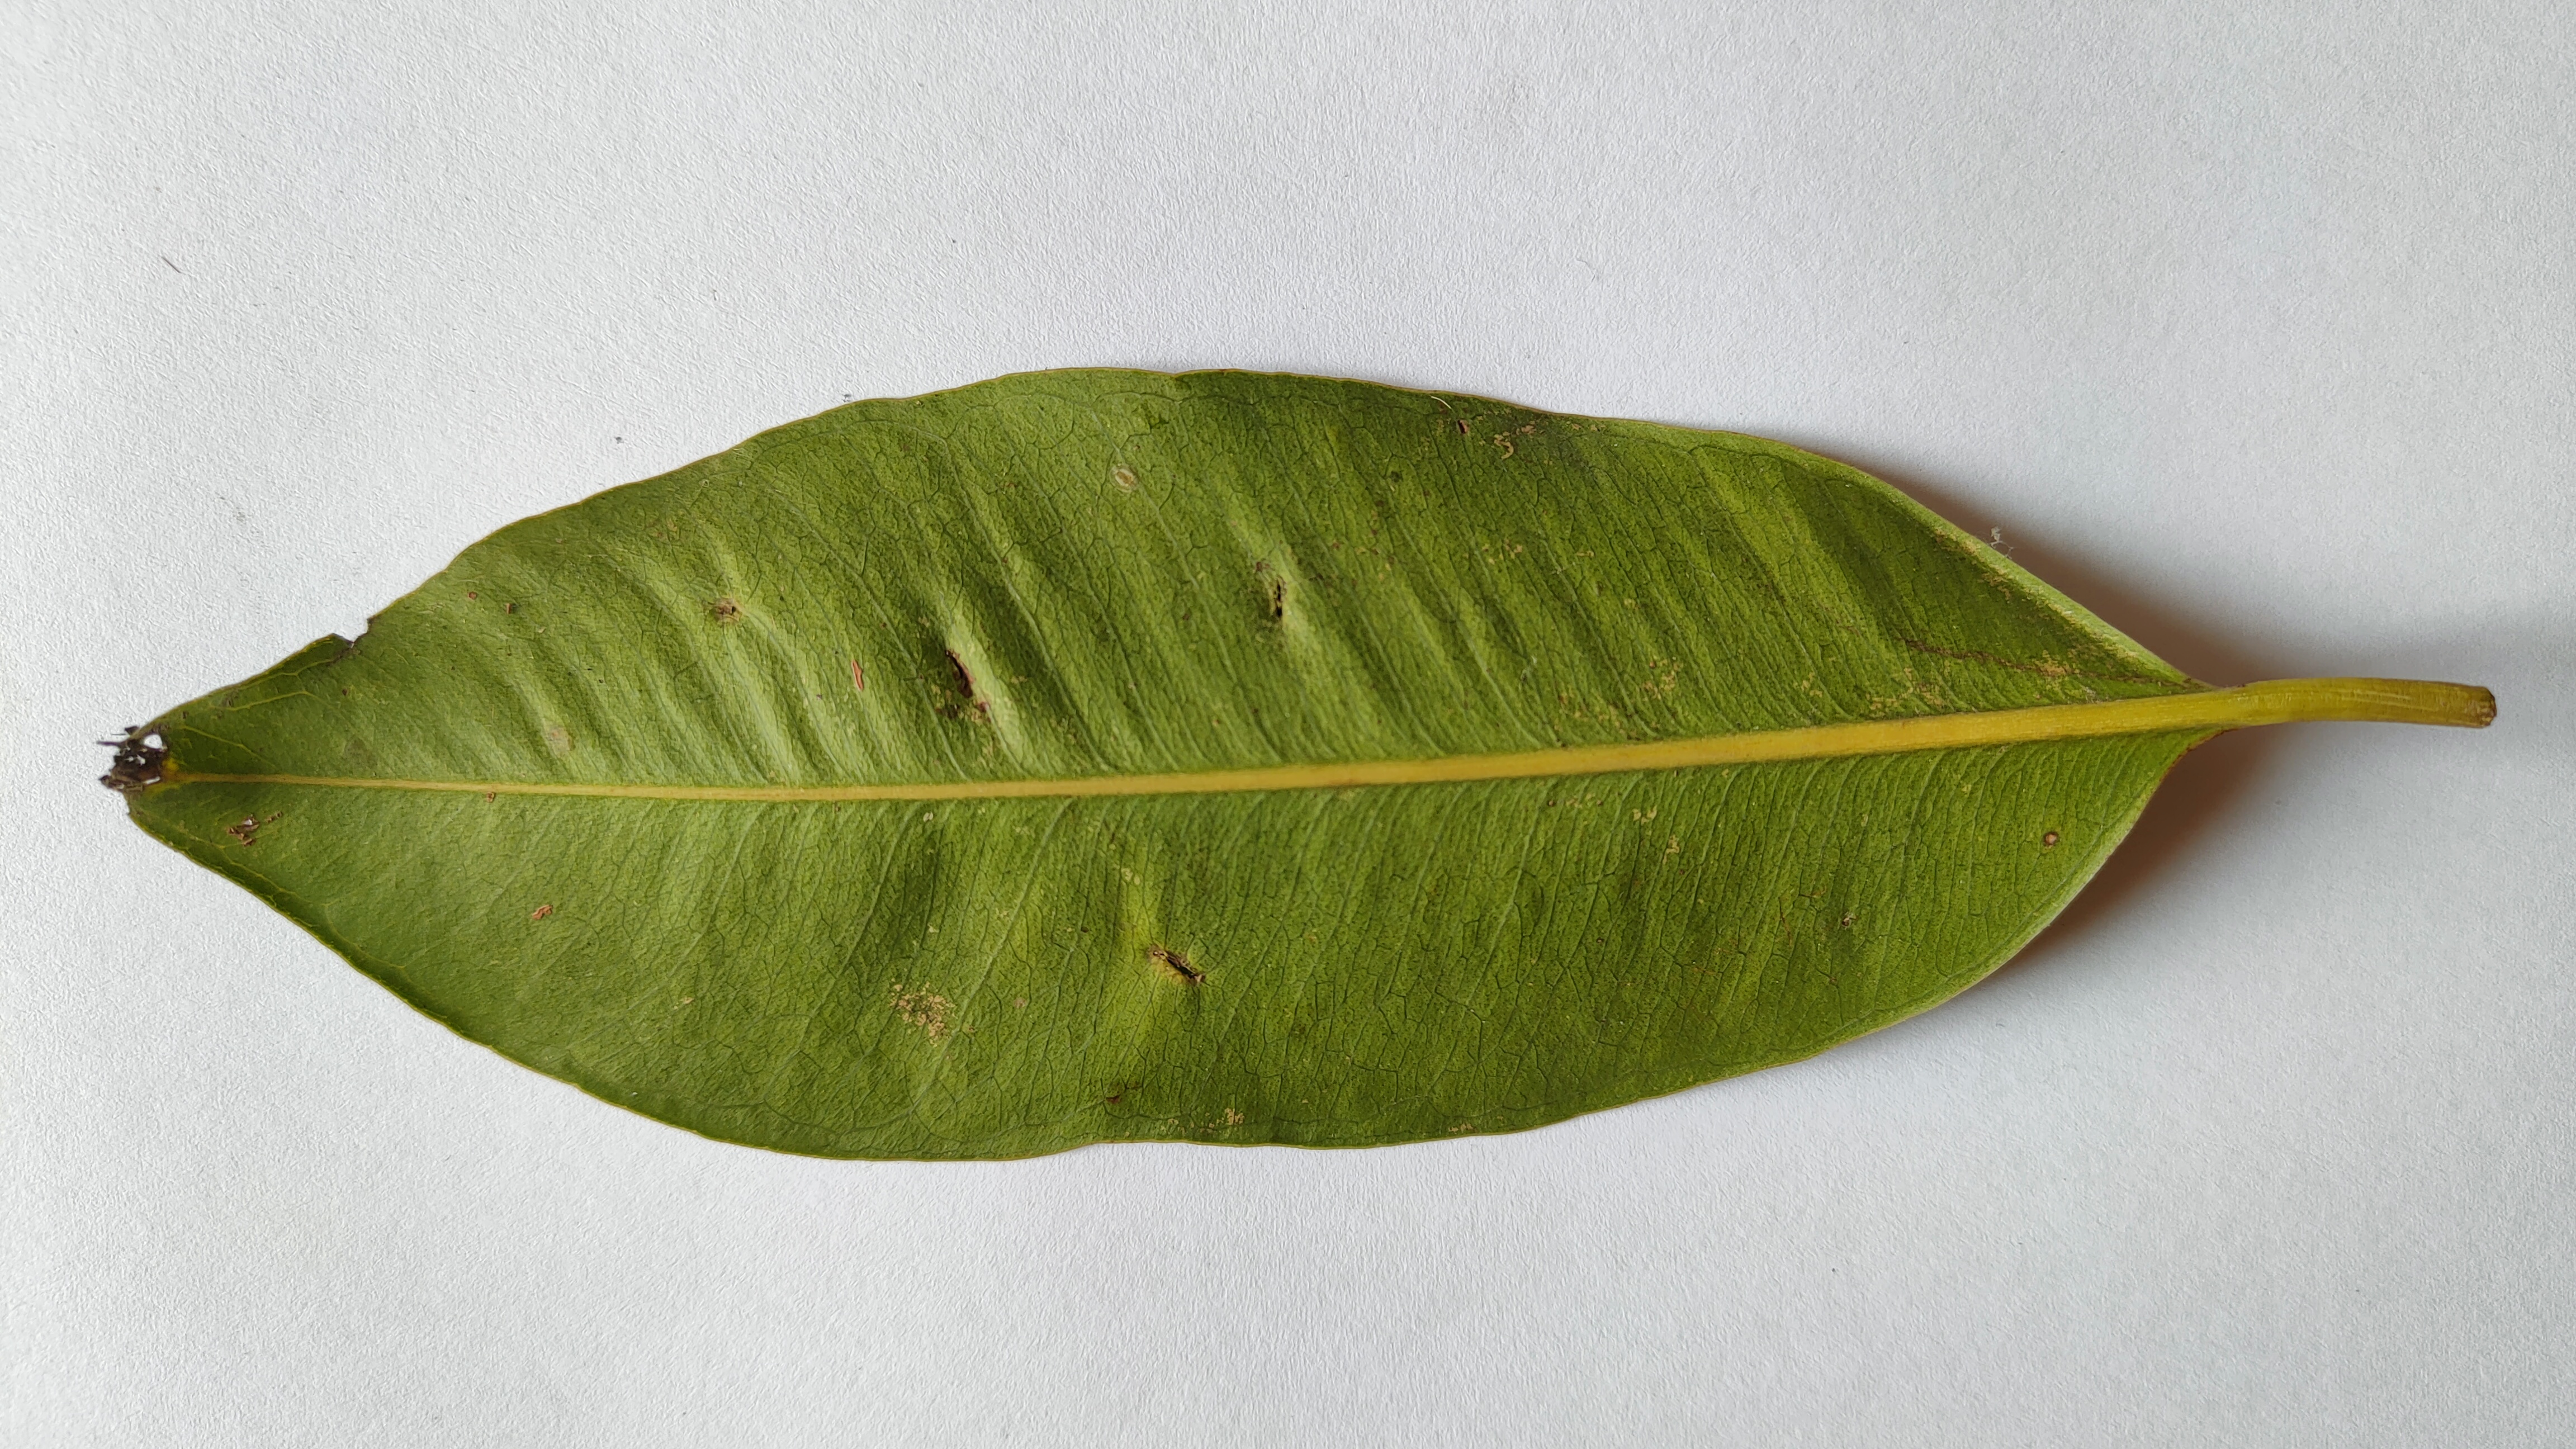
Leaf variety: Black plum